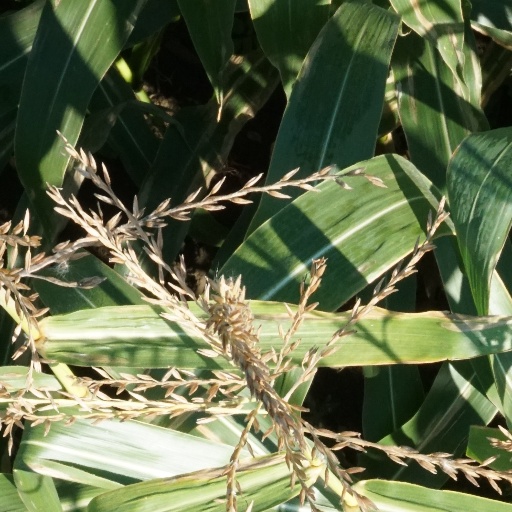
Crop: maize; corn